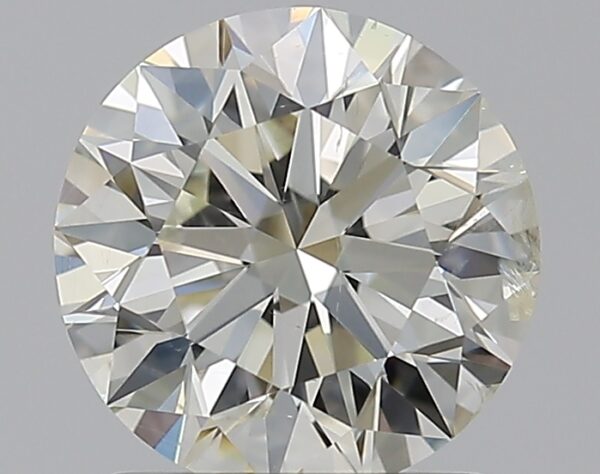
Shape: round
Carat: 1.2
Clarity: SI2
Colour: J
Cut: EX
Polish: EX
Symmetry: EX
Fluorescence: SL
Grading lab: IGI
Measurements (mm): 6.77 x 6.72 x 4.22